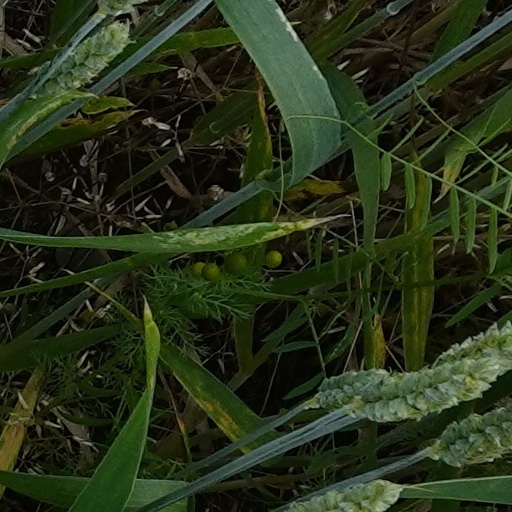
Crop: wheat